Copper in architecture

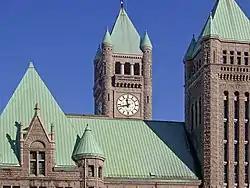
Copper roof at the Minneapolis City Hall.

It is sometimes desirable to chemically alter the surface of copper or copper alloys to create a different color. The most common colors produced are brown or statuary finishes for brass or bronze and green or patina finishes for copper. Mechanical surface treatments, chemical coloring, and coatings are described elsewhere in this article at: "Finishes."